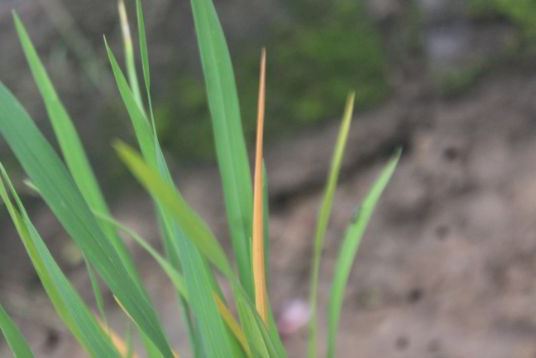
Disease: Tungro